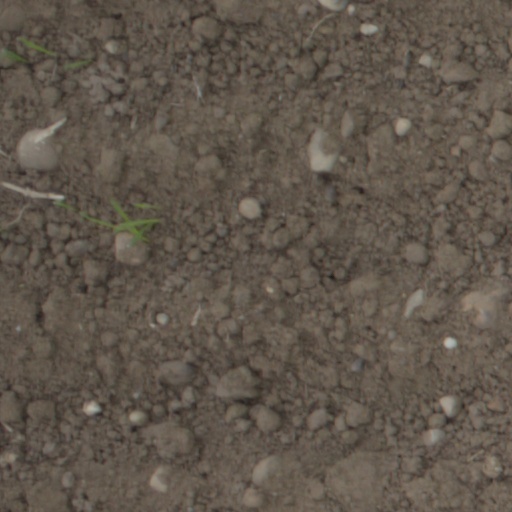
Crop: wheat